Answer in natural language. Considering the relative positions, where is blue colour bin with respect to pedestal sink with a wide basin? Choose between the following options: right or left
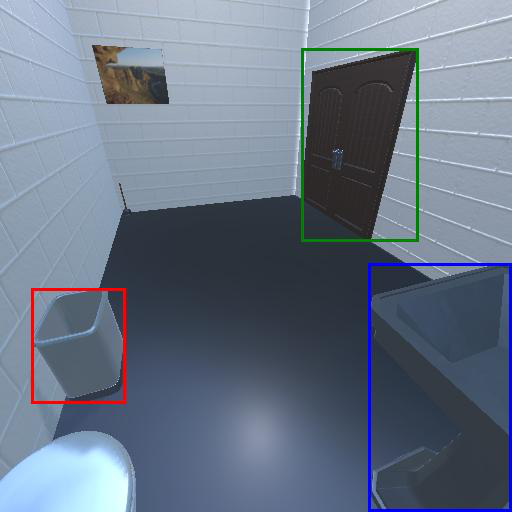
<answer>left</answer>